Tad Morose

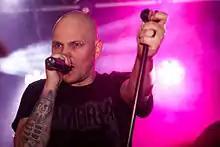
Singer Ronny Hemlin, 2012

Tad Morose is a Swedish power metal band. Formed in Bollnäs in 1991, they are led by guitarist Christer "Krunt" Andersson. Their style has been described as "a power/classic heavy metal hybrid with slight progressive tendencies".